2018 Belarusian municipal elections

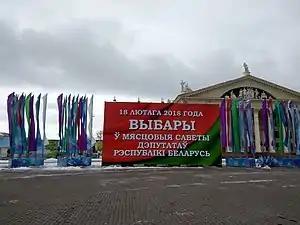
Invitation to elections. Text: "18 February 2018. Republic of Belarus Local Councils of Deputies elections."

28th Convocation Republic of Belarus deputies to Local Councils of Deputies elections are elections to Belarus Local Councils to Deputies elections conducted on 18 February 2018. Electoral campaign started in November 2017. Citizens of the respective administrative subdivision elect the council for a term of four years under procedure set within the Electoral Code of Republic of Belarus.